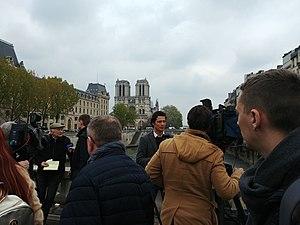
Les télévisions du monde devant Notre-Dame de Paris, au lendemain de l'incendie du 15 avril 2019.
L’incendie de Notre-Dame de Paris est un incendie majeur survenu à la cathédrale Notre-Dame de Paris, les 15 et 16 avril 2019, pendant près de 15 heures.